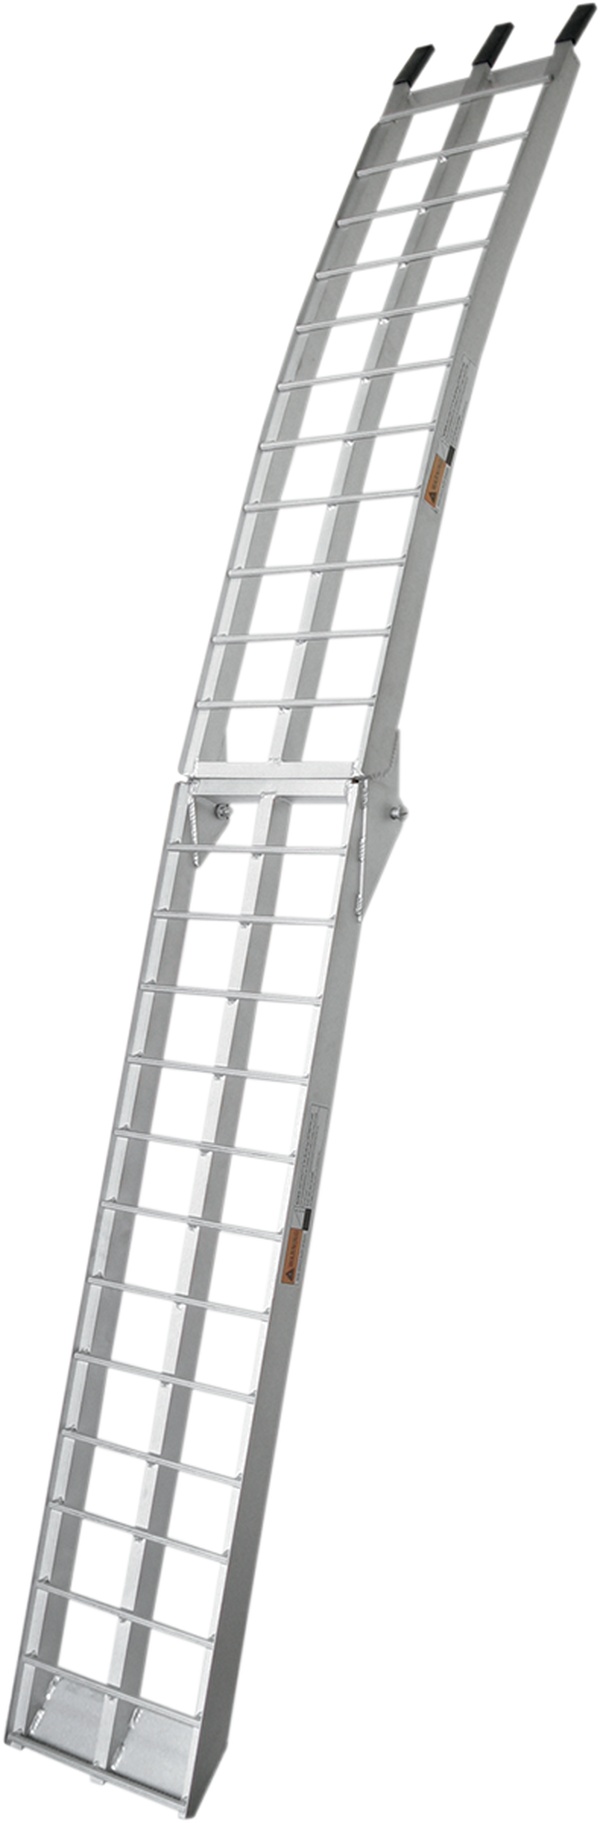
RAMP-4000
RAMP-4000 Length 240cm Width 28cm Edge Height 50mm Weight 7kg Capacity Max 340kg
Brand: BIKE LIFT
Category: Vehicles & Parts > Vehicle Parts & Accessories > Vehicle Storage & Cargo > Motor Vehicle Loading Ramps